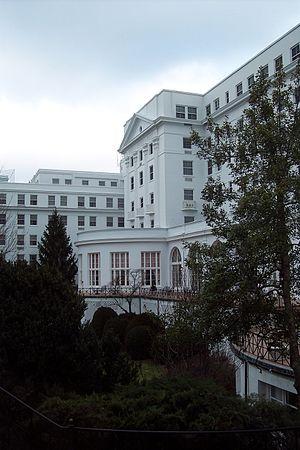
The Greenbrier est un complexe hôtelier cinq étoiles de White Sulphur Springs, dans le comté de Greenbrier en Virginie-Occidentale. Il est célèbre pour abriter un abri antiatomique destiné à l'accueil du gouvernement des États-Unis en cas d'attaque nucléaire.